Eat Me Raw

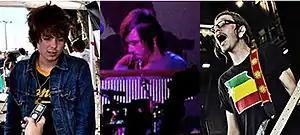
Christofer Drew; Hayden Kaiser; Taylor Macfee

Eat Me Raw (formerly Eatmewhileimhot!) was an American experimental band, formed in Joplin, Missouri in 2008. The band released two albums and two extended plays. Members of the band were better known for performing as the indie rock band Never Shout Never.